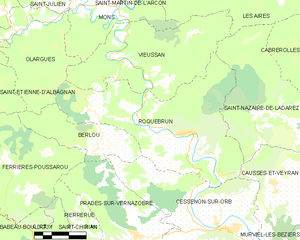
Carte de la commune française de code INSEE 34232 - Roquebrun
Roquebrun est une commune française située dans le département de l'Hérault en région Occitanie.